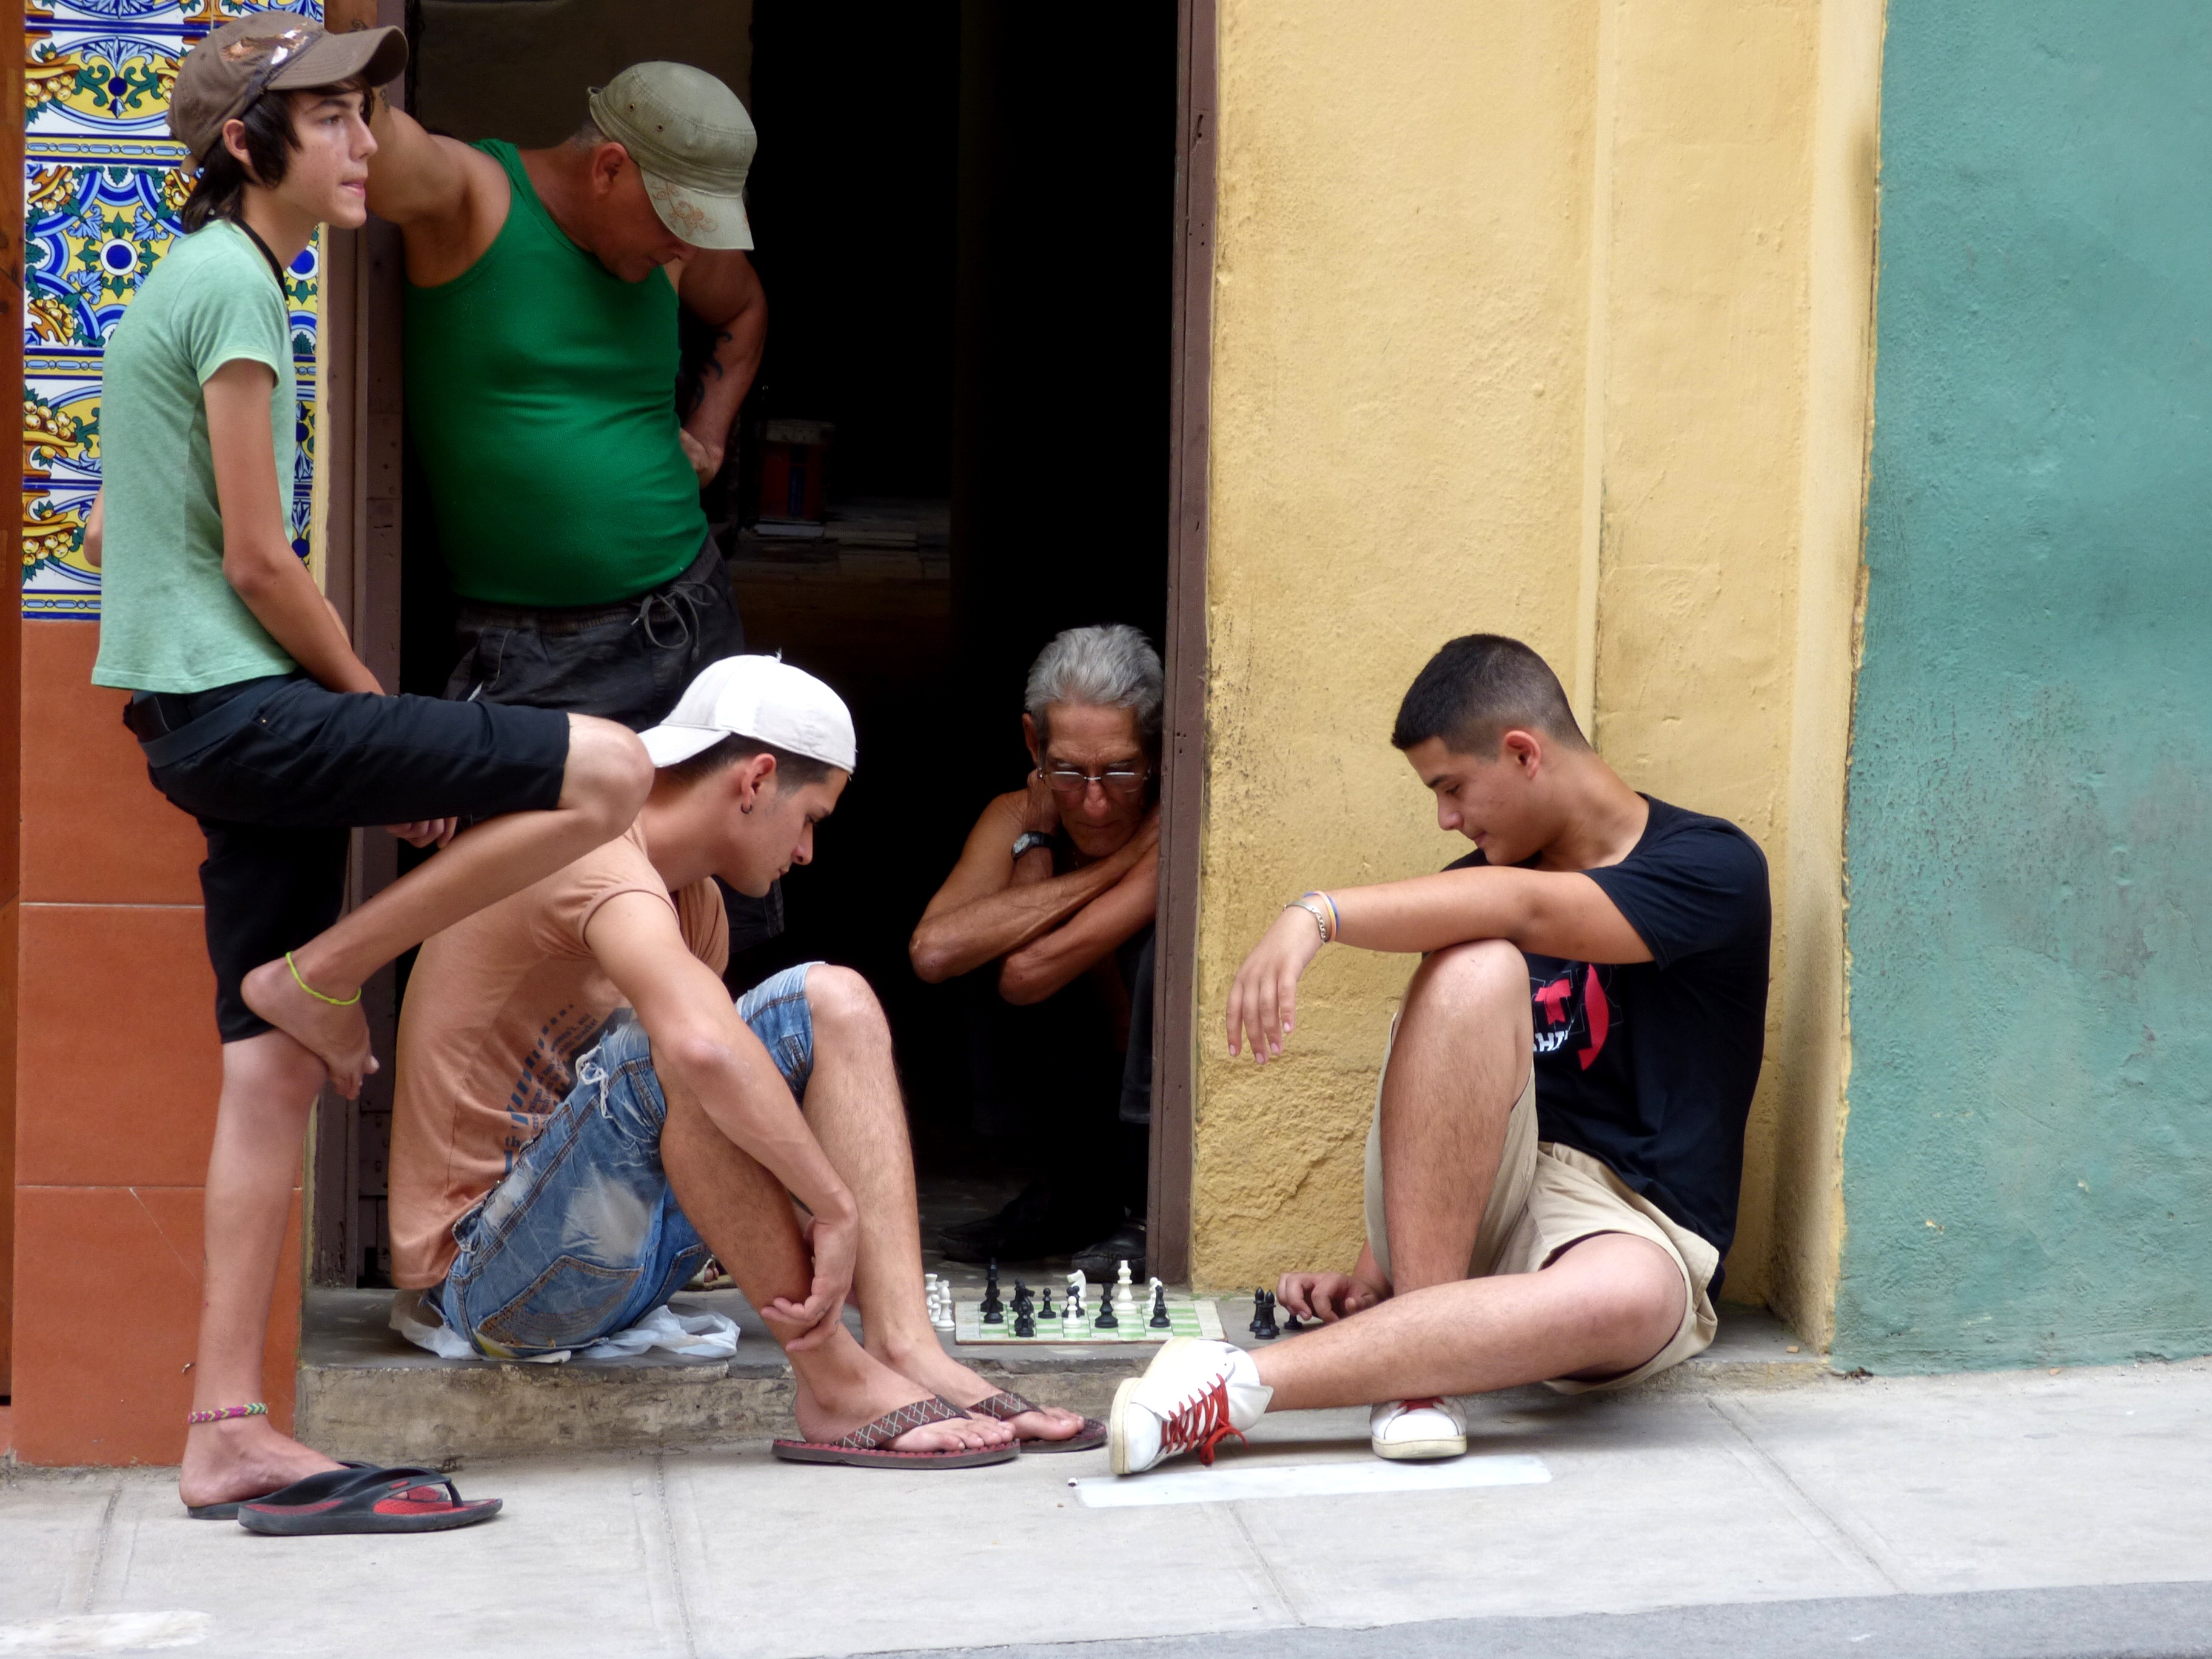
man, person, street, game, house, pavement, leg, young, color, leisure, performance art, men, chess, havana, human positions, social group